Ed Subitzky

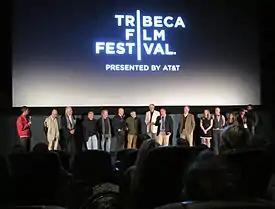
On stage at the April 2015 Tribeca Film Festival where the documentary film "National Lampoon: Drunk Stoned Brilliant Dead" was shown, Subitzky is the second on the left, in beige.

In 2015, a documentary film entitled "" was released. The film is about how "National Lampoon" and its contributors changed American humor. The film features clips from interviews with many of the magazine's major artists and writers, including Subitzky.